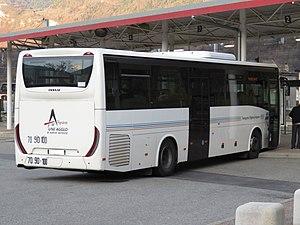
Un Iveco Crossway (n°698 de Transavoie) circulant sur la ligne C de Transports Région Arlysère — Gare routière, Albertville↔Chef-Lieu, Ugine — à la gare routière (Albertville, France) le 23 novembre 2017.